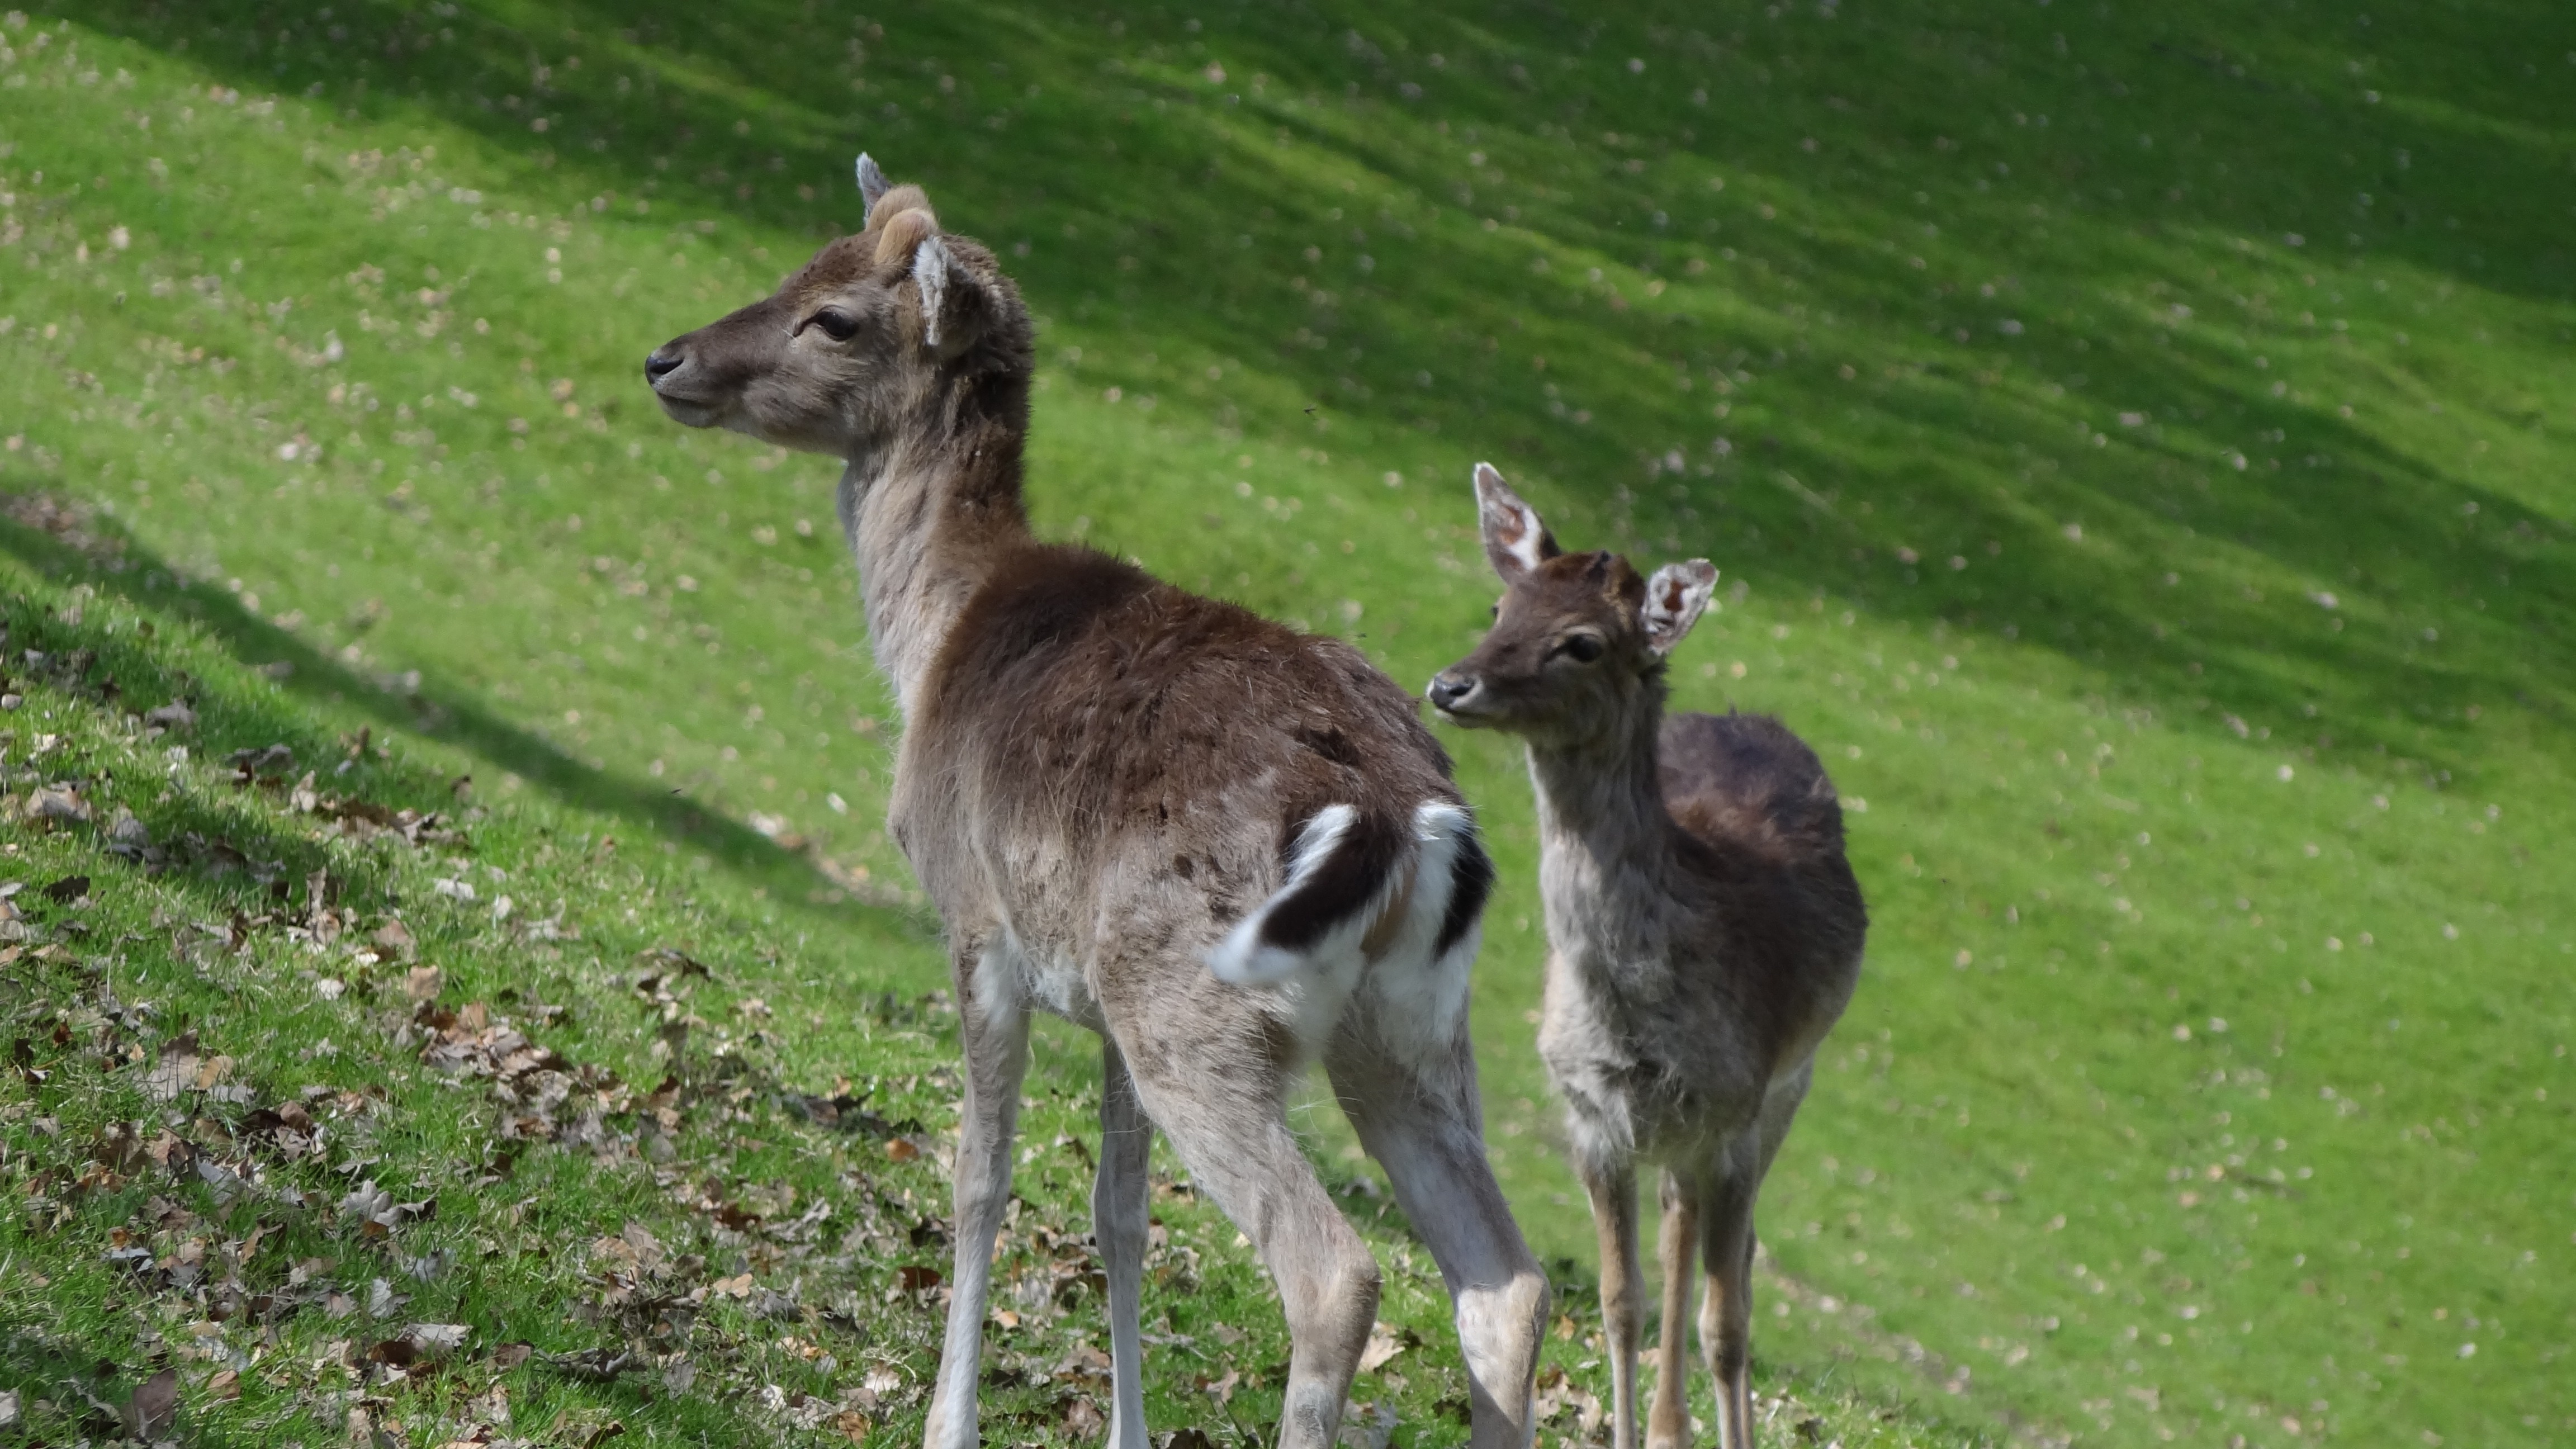
forest, animal, wildlife, deer, mammal, fauna, antler, kangaroo, vertebrate, hirsch, roe deer, fallow deer, white tailed deer, macropodidae, guanaco, musk deer